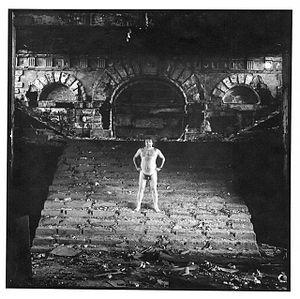
Edward Kienholz, né le 23 octobre 1927 à Fairfield et mort le 10 juin 1994, est un artiste américain. Il appartient au mouvement artistique du pop art.